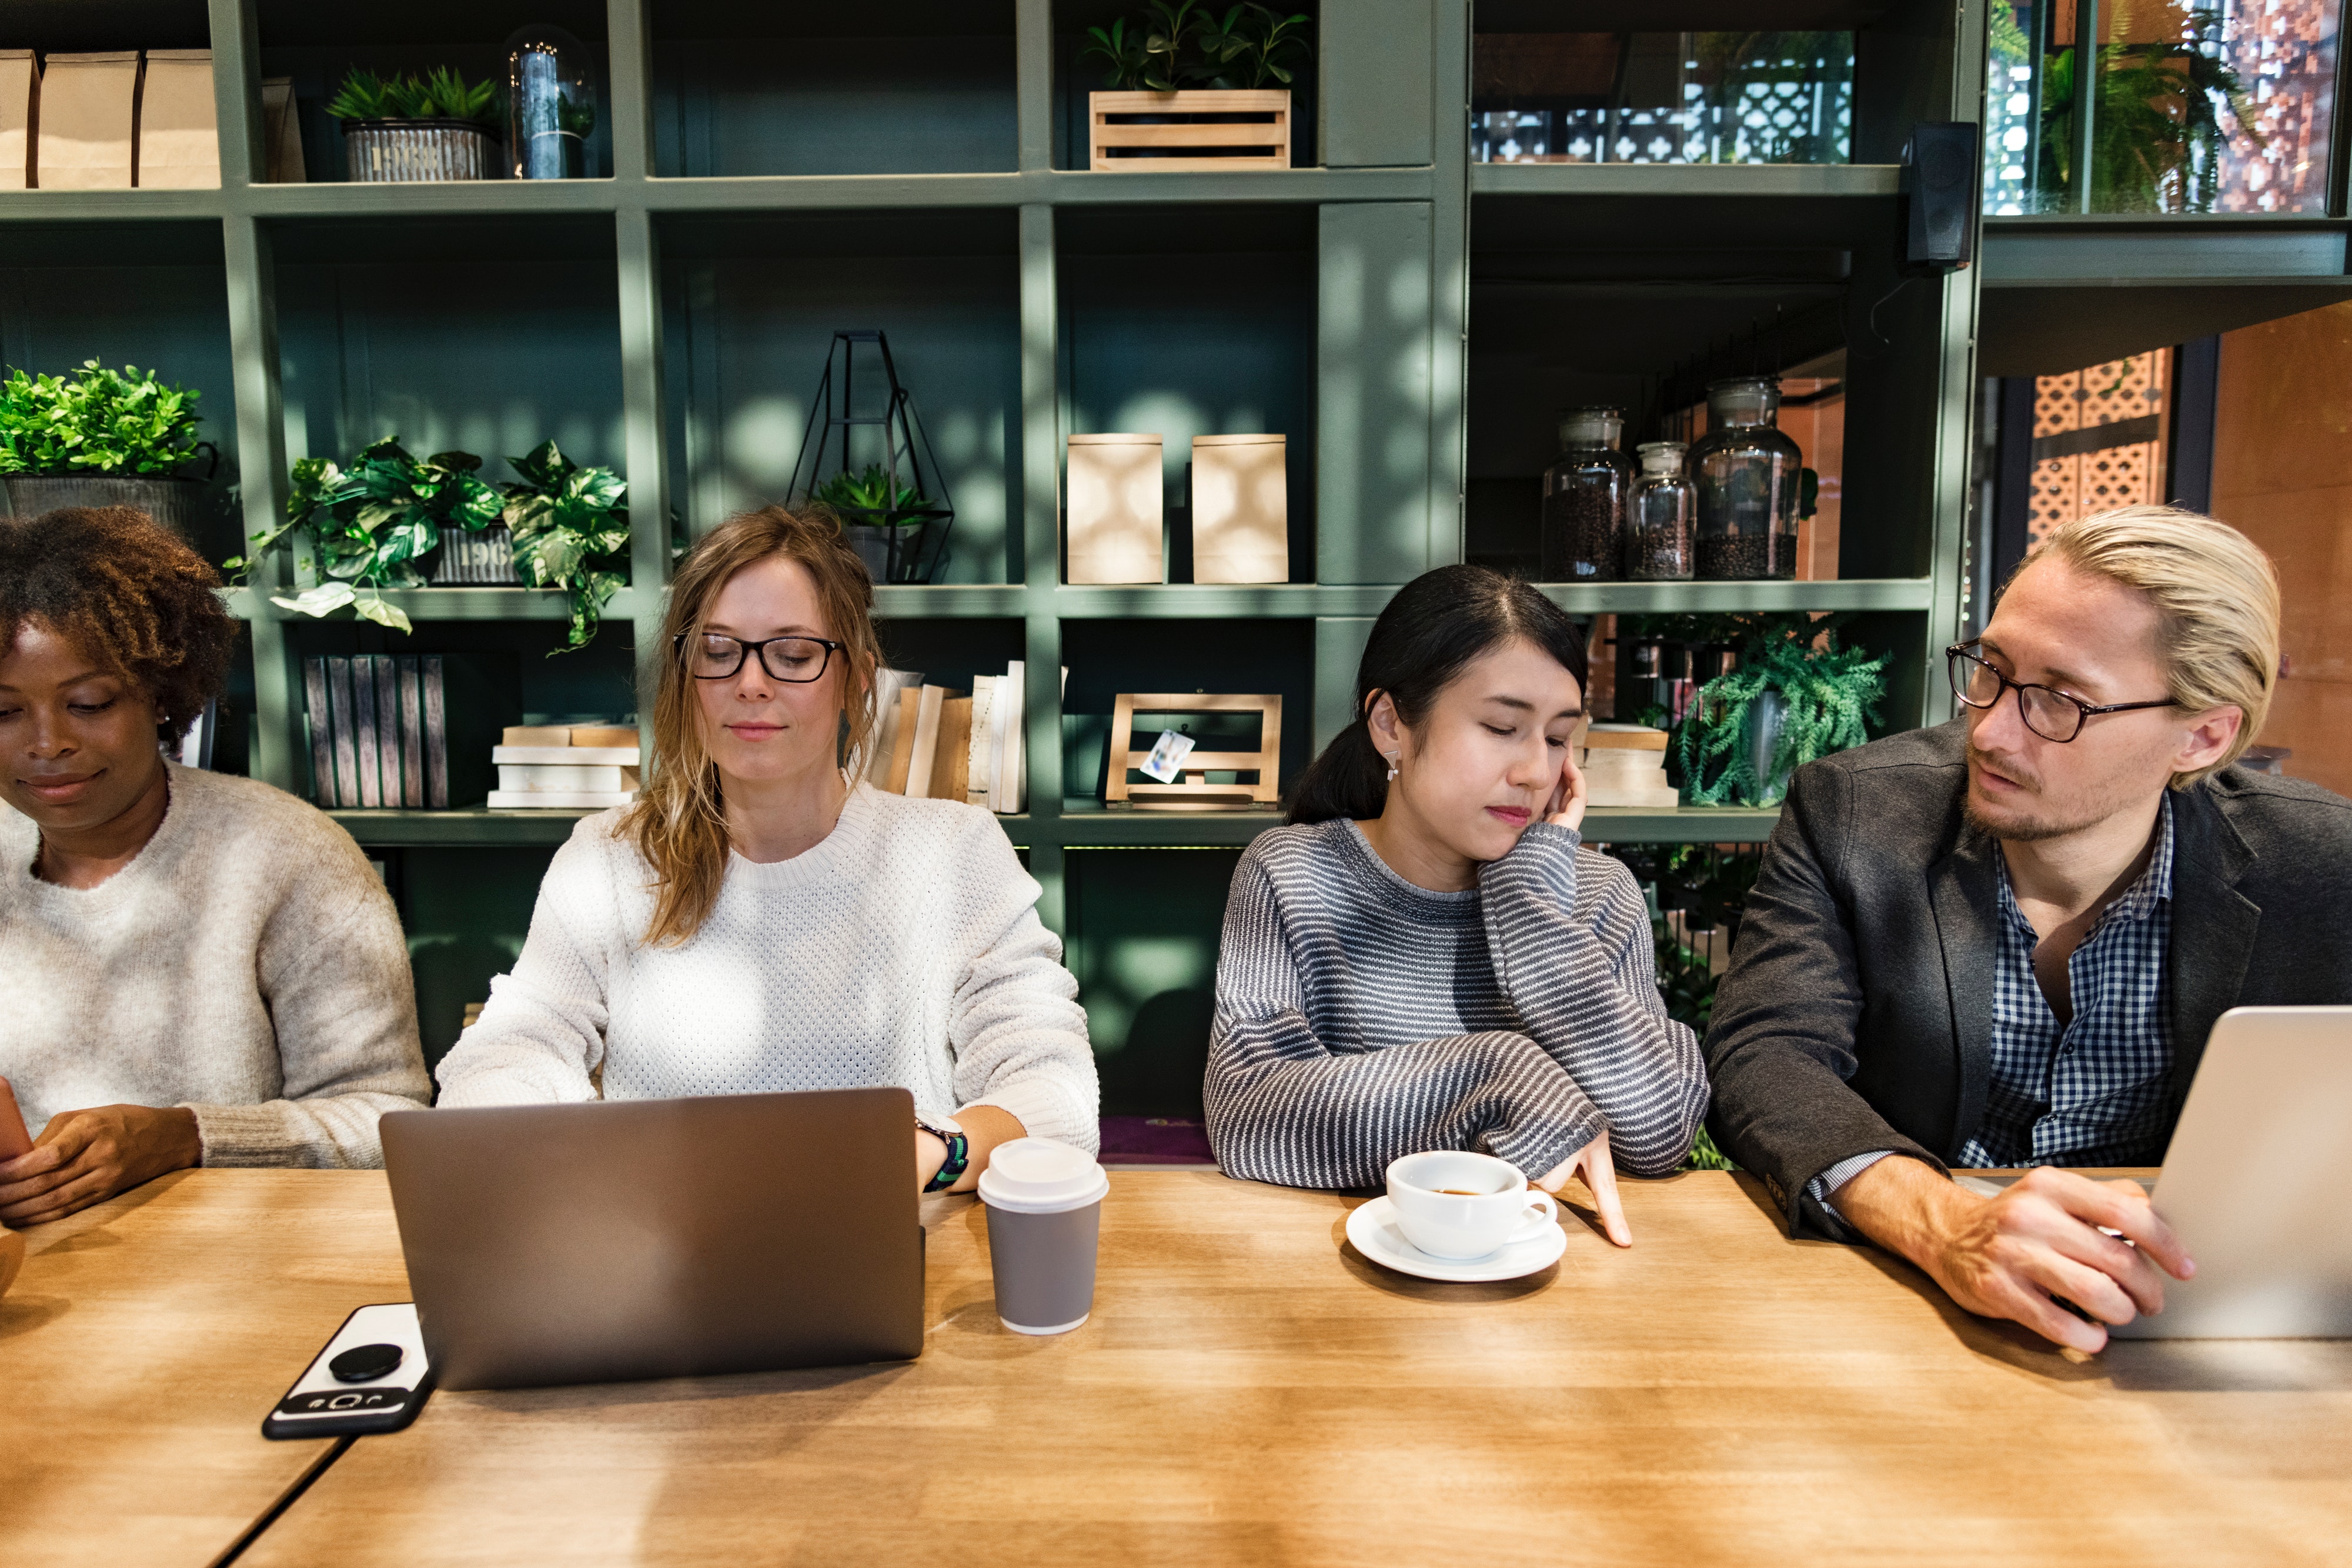
restaurant, communication, conversation, food, fun, furniture, lunch